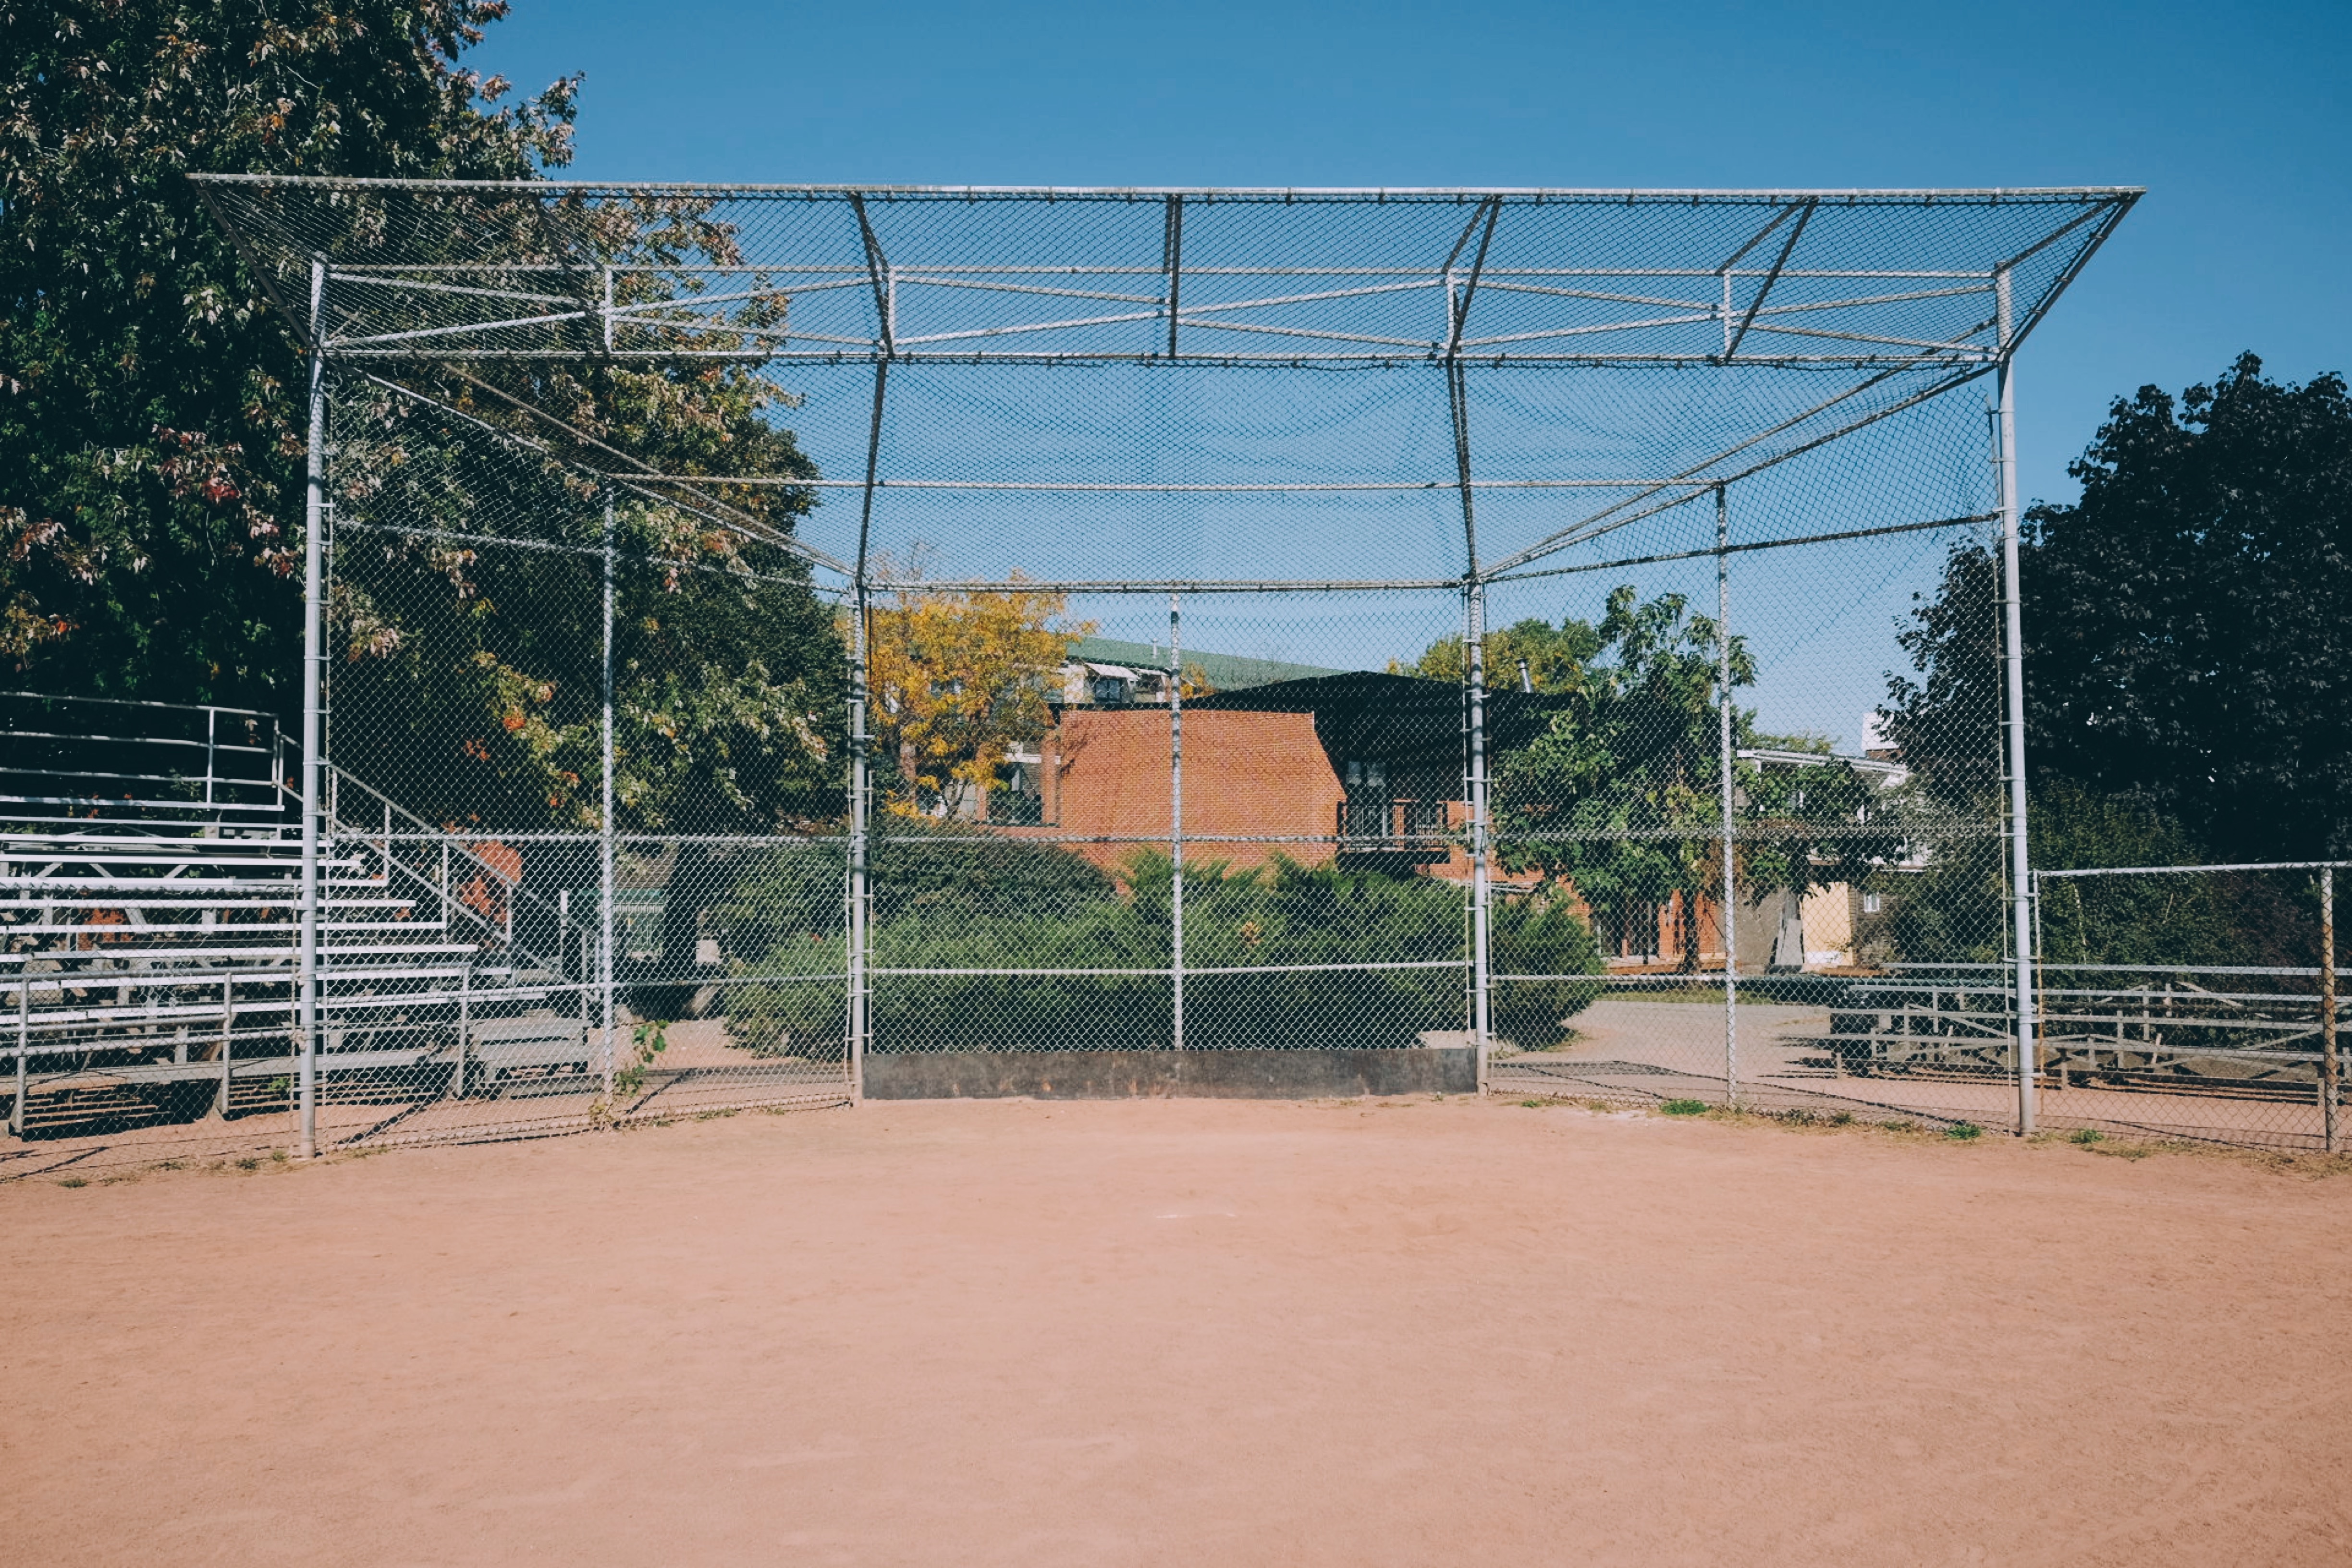
structure, stadium, baseball field, arena, playground, net, sport venue, outdoor structure